Ajax (cleaning product)

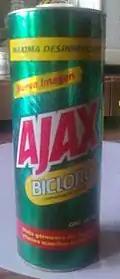
Container of Ajax powder from Mexico; "bicloro" means "double bleach"

Colgate-Palmolive introduced Ajax Powdered Cleanser in 1947 as one of the company's first major brands. Its ingredients include sodium dodecylbenzenesulfonate, sodium carbonate, and quartz.